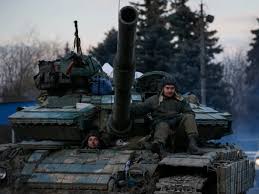
Label: Tank